Imigongo

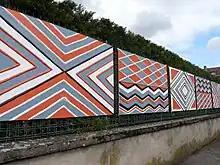
"Imigongo" art on display at the International Geography Festival in Saint-Dié-des-Vosges, France

Imigongo is an art form popular in Rwanda traditionally made by women using cow dung. Often in the colors black, white and red, popular themes include spiral and geometric designs that are painted on walls, pottery, and canvas.